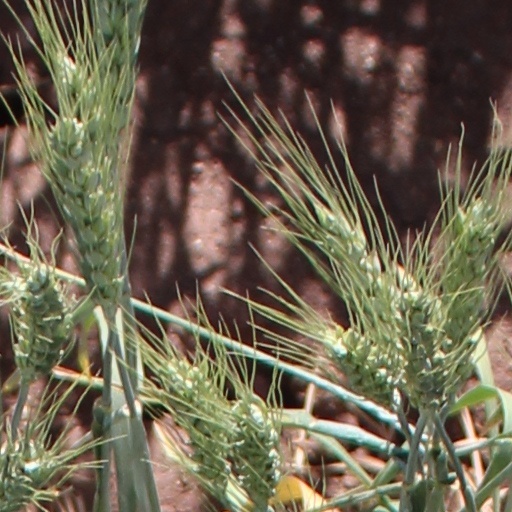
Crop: wheat